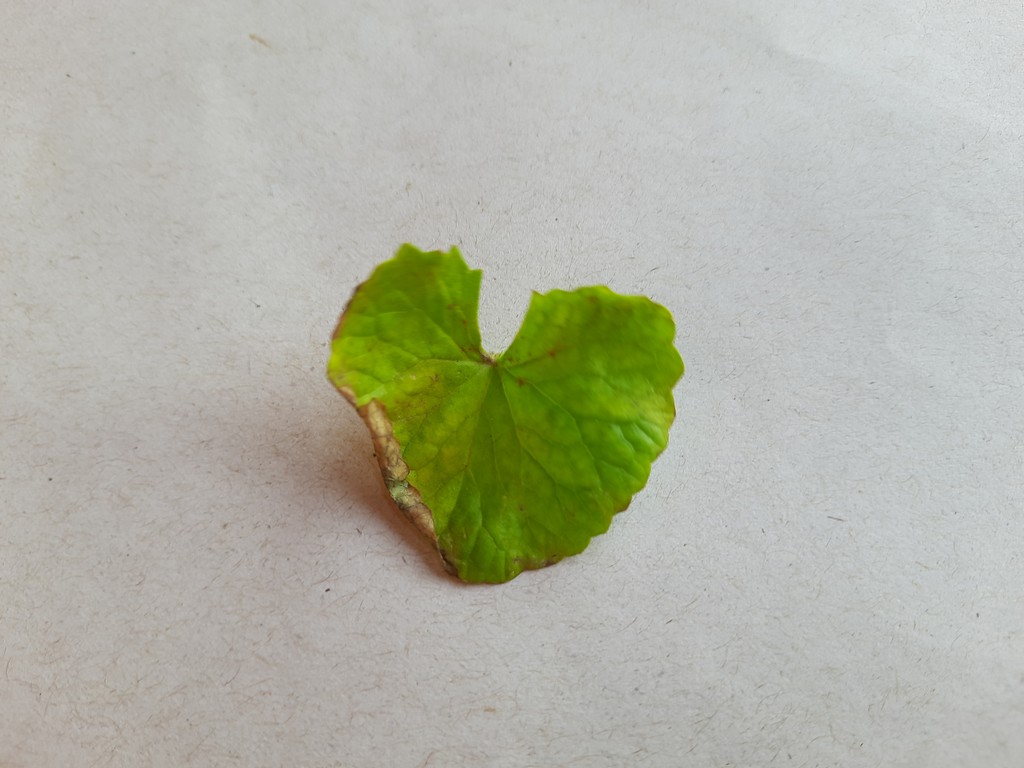
Label: Unhealthy